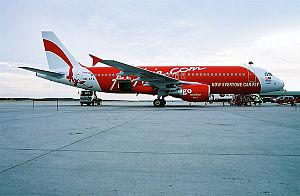
AirAsia est une compagnie aérienne régionale malaisienne à bas coûts. La compagnie a son siège social au terminal low cost de l'aéroport international de Kuala Lumpur dans l'État du Selangor 'Darul Ehsan'.